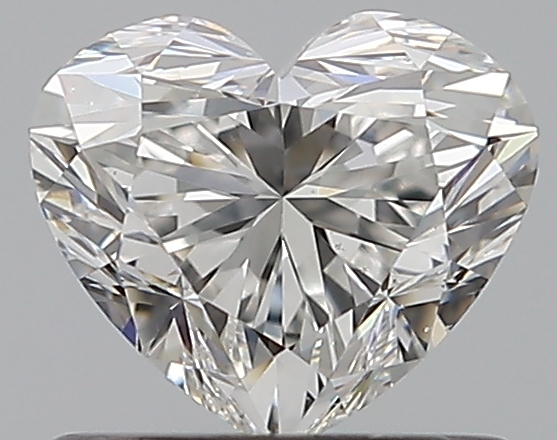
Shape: heart
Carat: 0.7
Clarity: VS2
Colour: F
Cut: EX
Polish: EX
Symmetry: EX
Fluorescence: N
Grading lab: GIA
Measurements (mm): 5.24 x 6.12 x 3.7